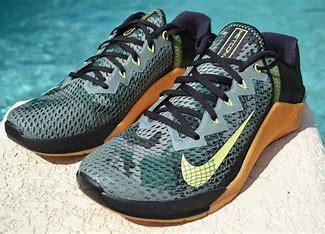
Brand: Nike
Model: Metcon 6